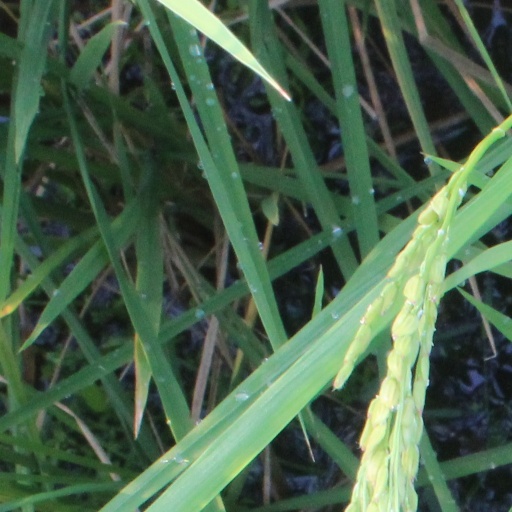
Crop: rice